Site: brandenburg
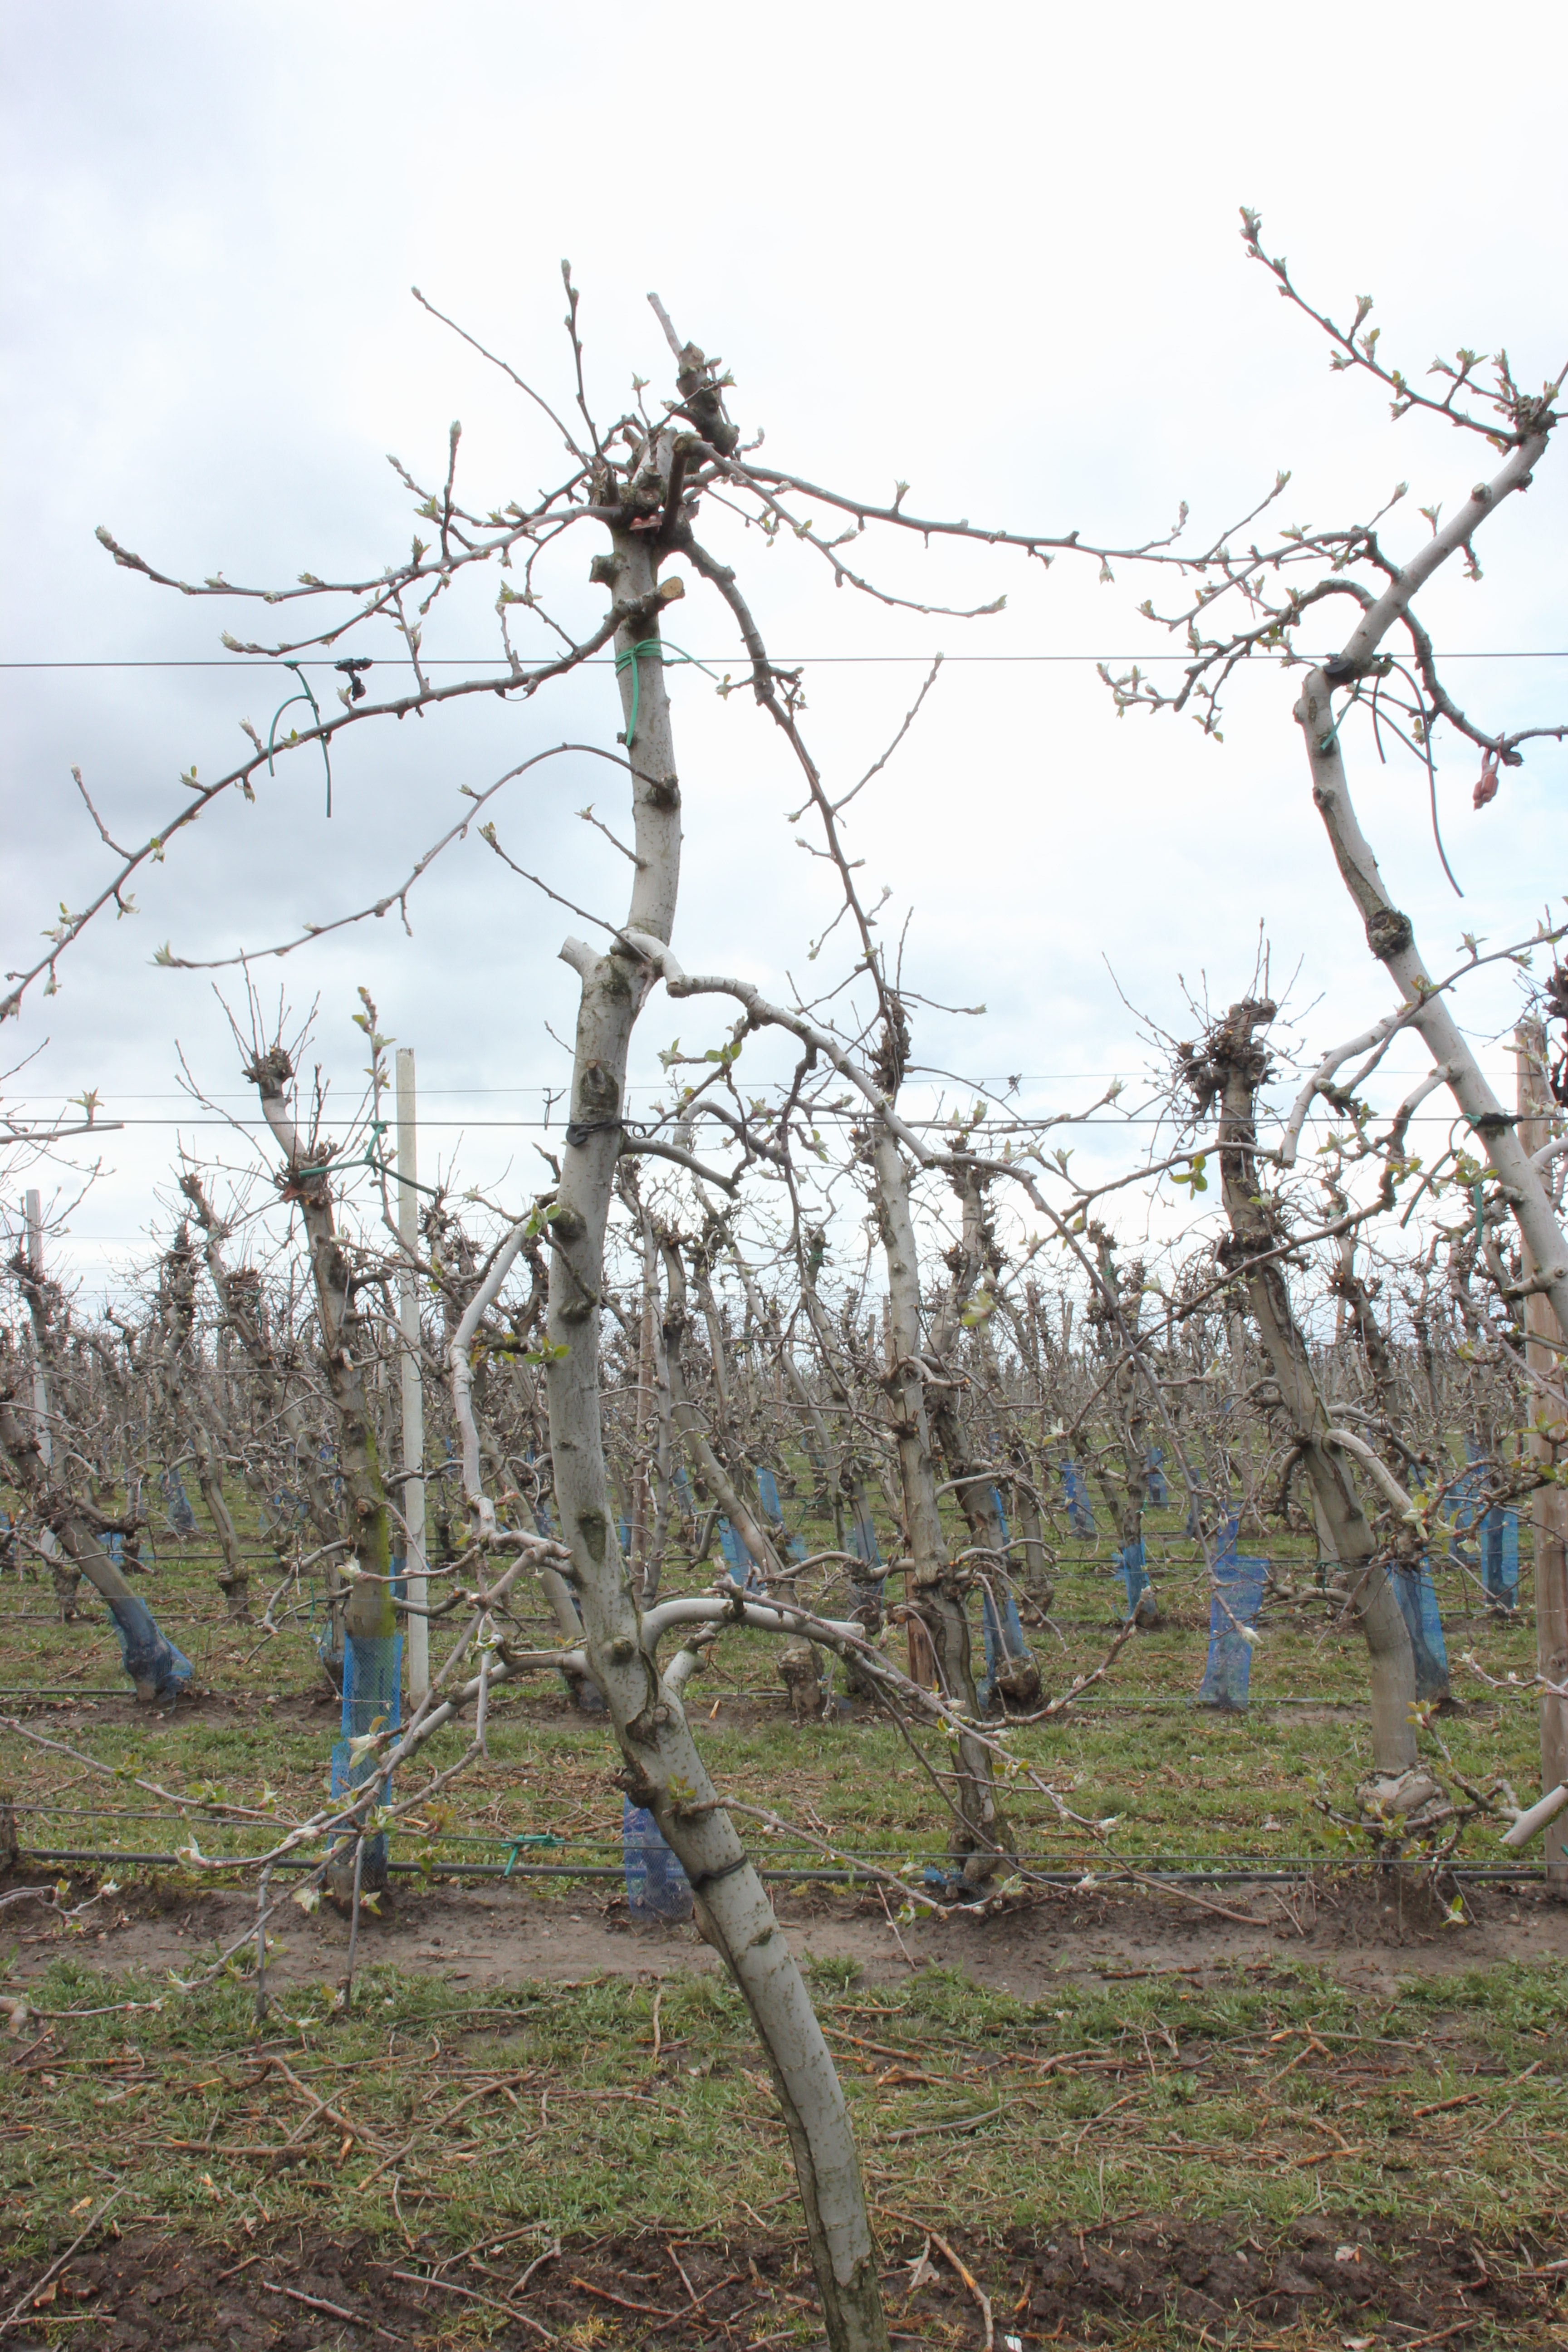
Growth stage (BBCH 55): Inflorescence emergence